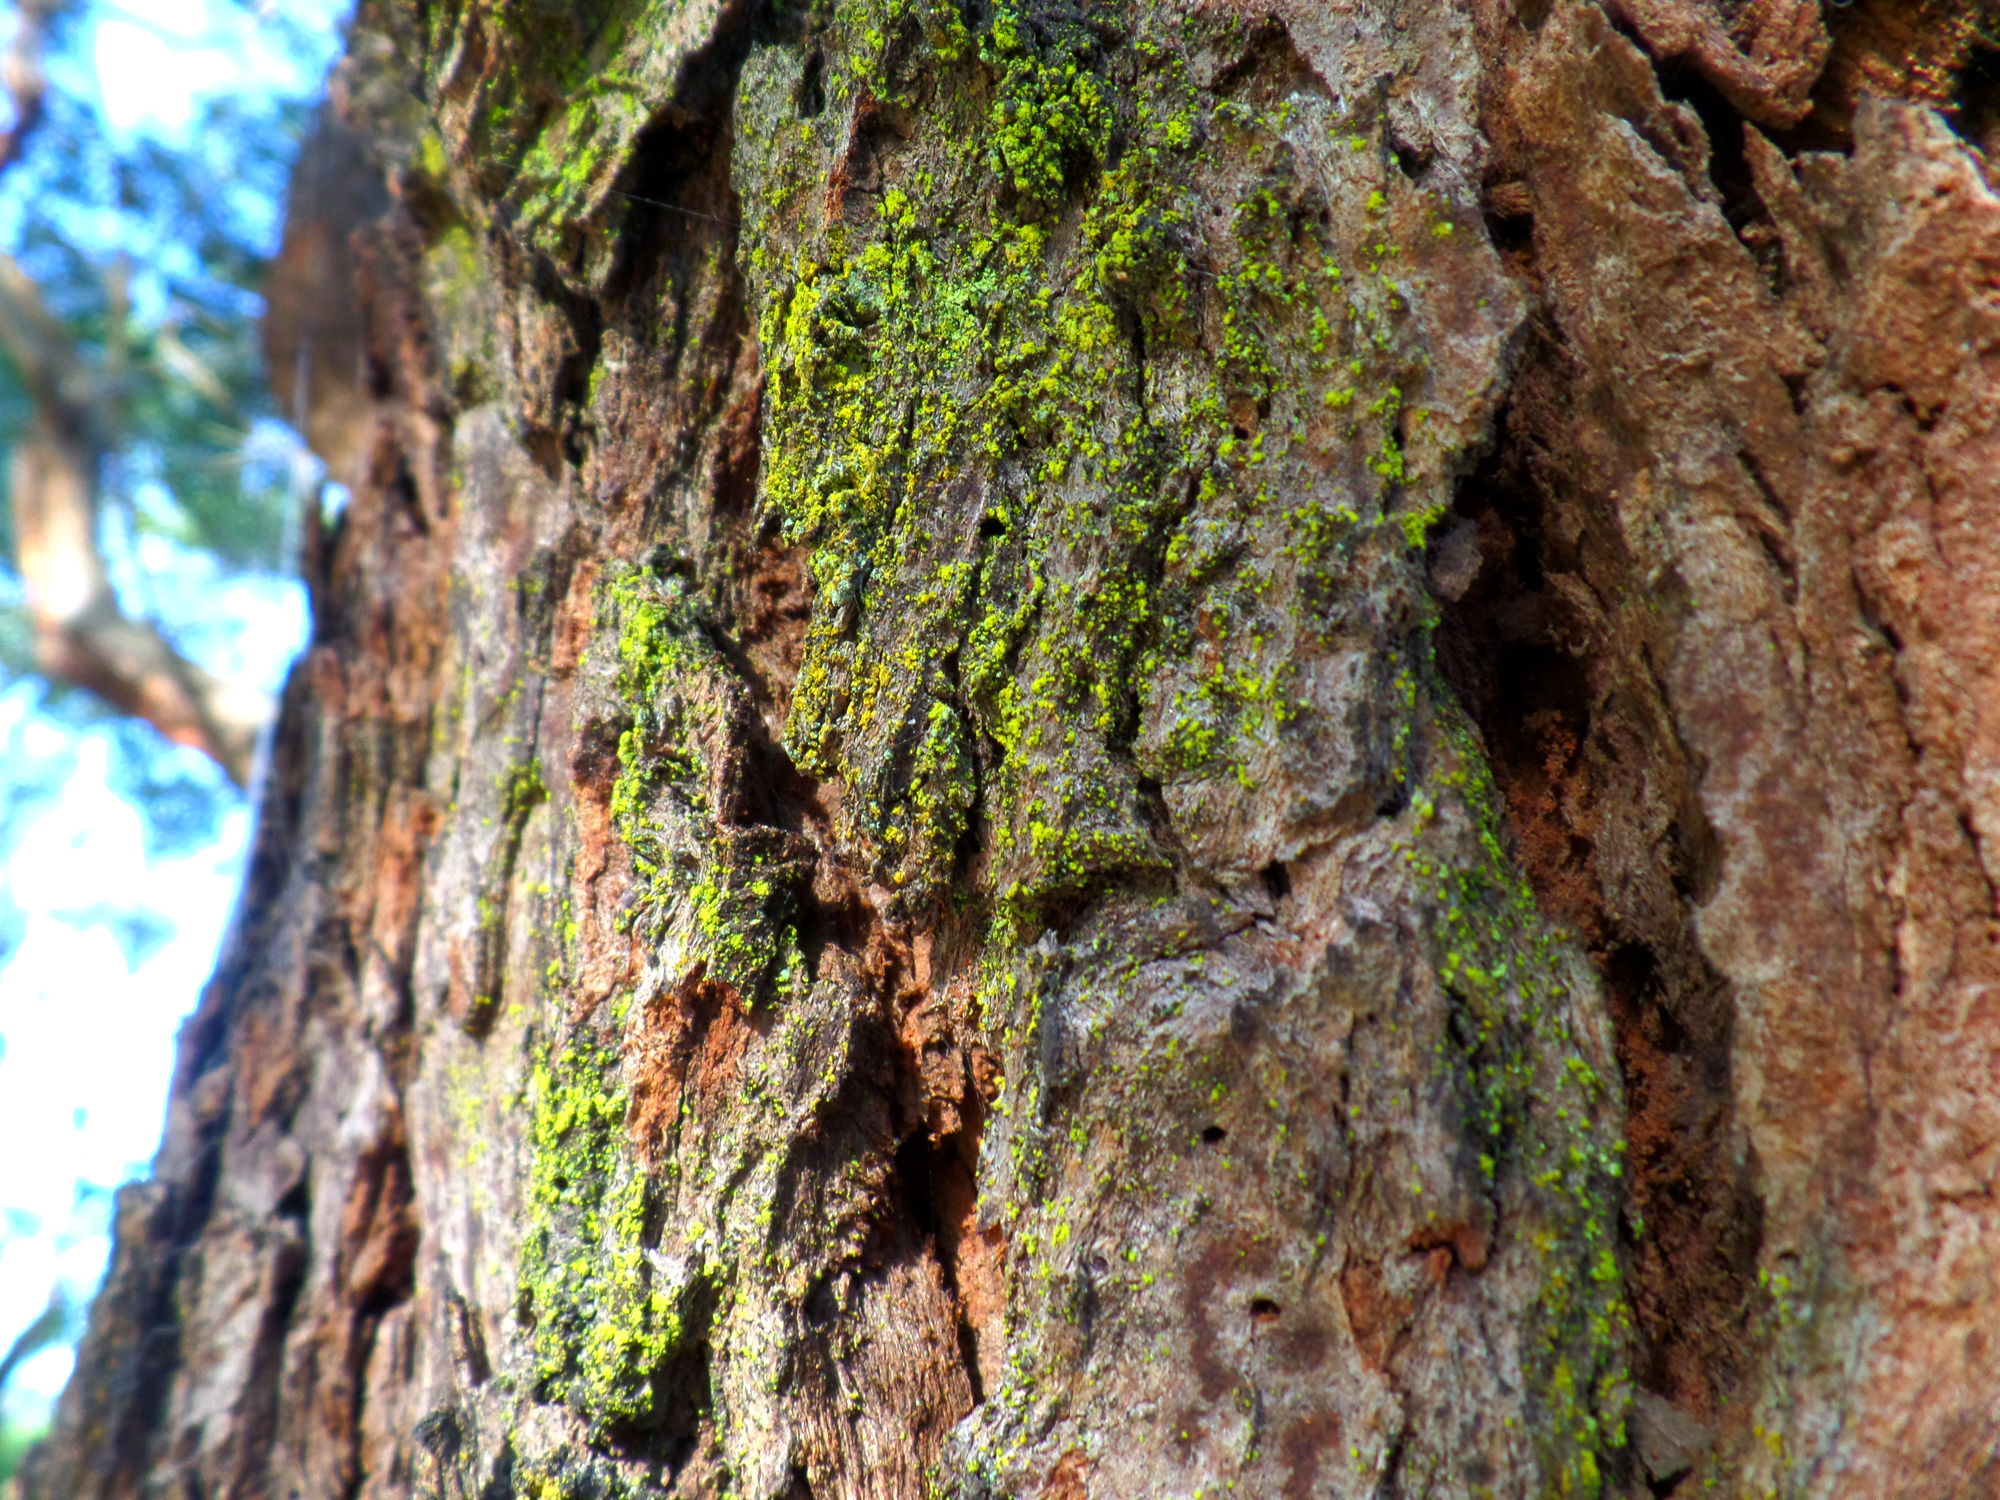
tree, nature, forest, branch, plant, leaf, flower, trunk, moss, bark, wildlife, green, soil, flora, fauna, australia, lichen, nsw, durras, deciduous, woodland, woody plant, land plant, non vascular land plant